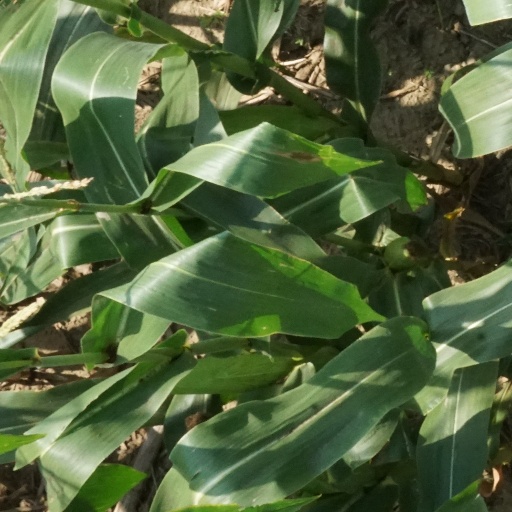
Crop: maize; corn